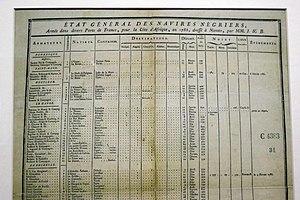
Etat général des navires négriers armés dans divers ports. 1785, fac simile, Archives départementales de la Gironde. Musée d'Aquitaine, Bordeaux.
Un navire négrier ou négrier est un bateau ou un vaisseau qui, pour une partie de son temps, transportait des esclaves noirs pour en faire commerce.